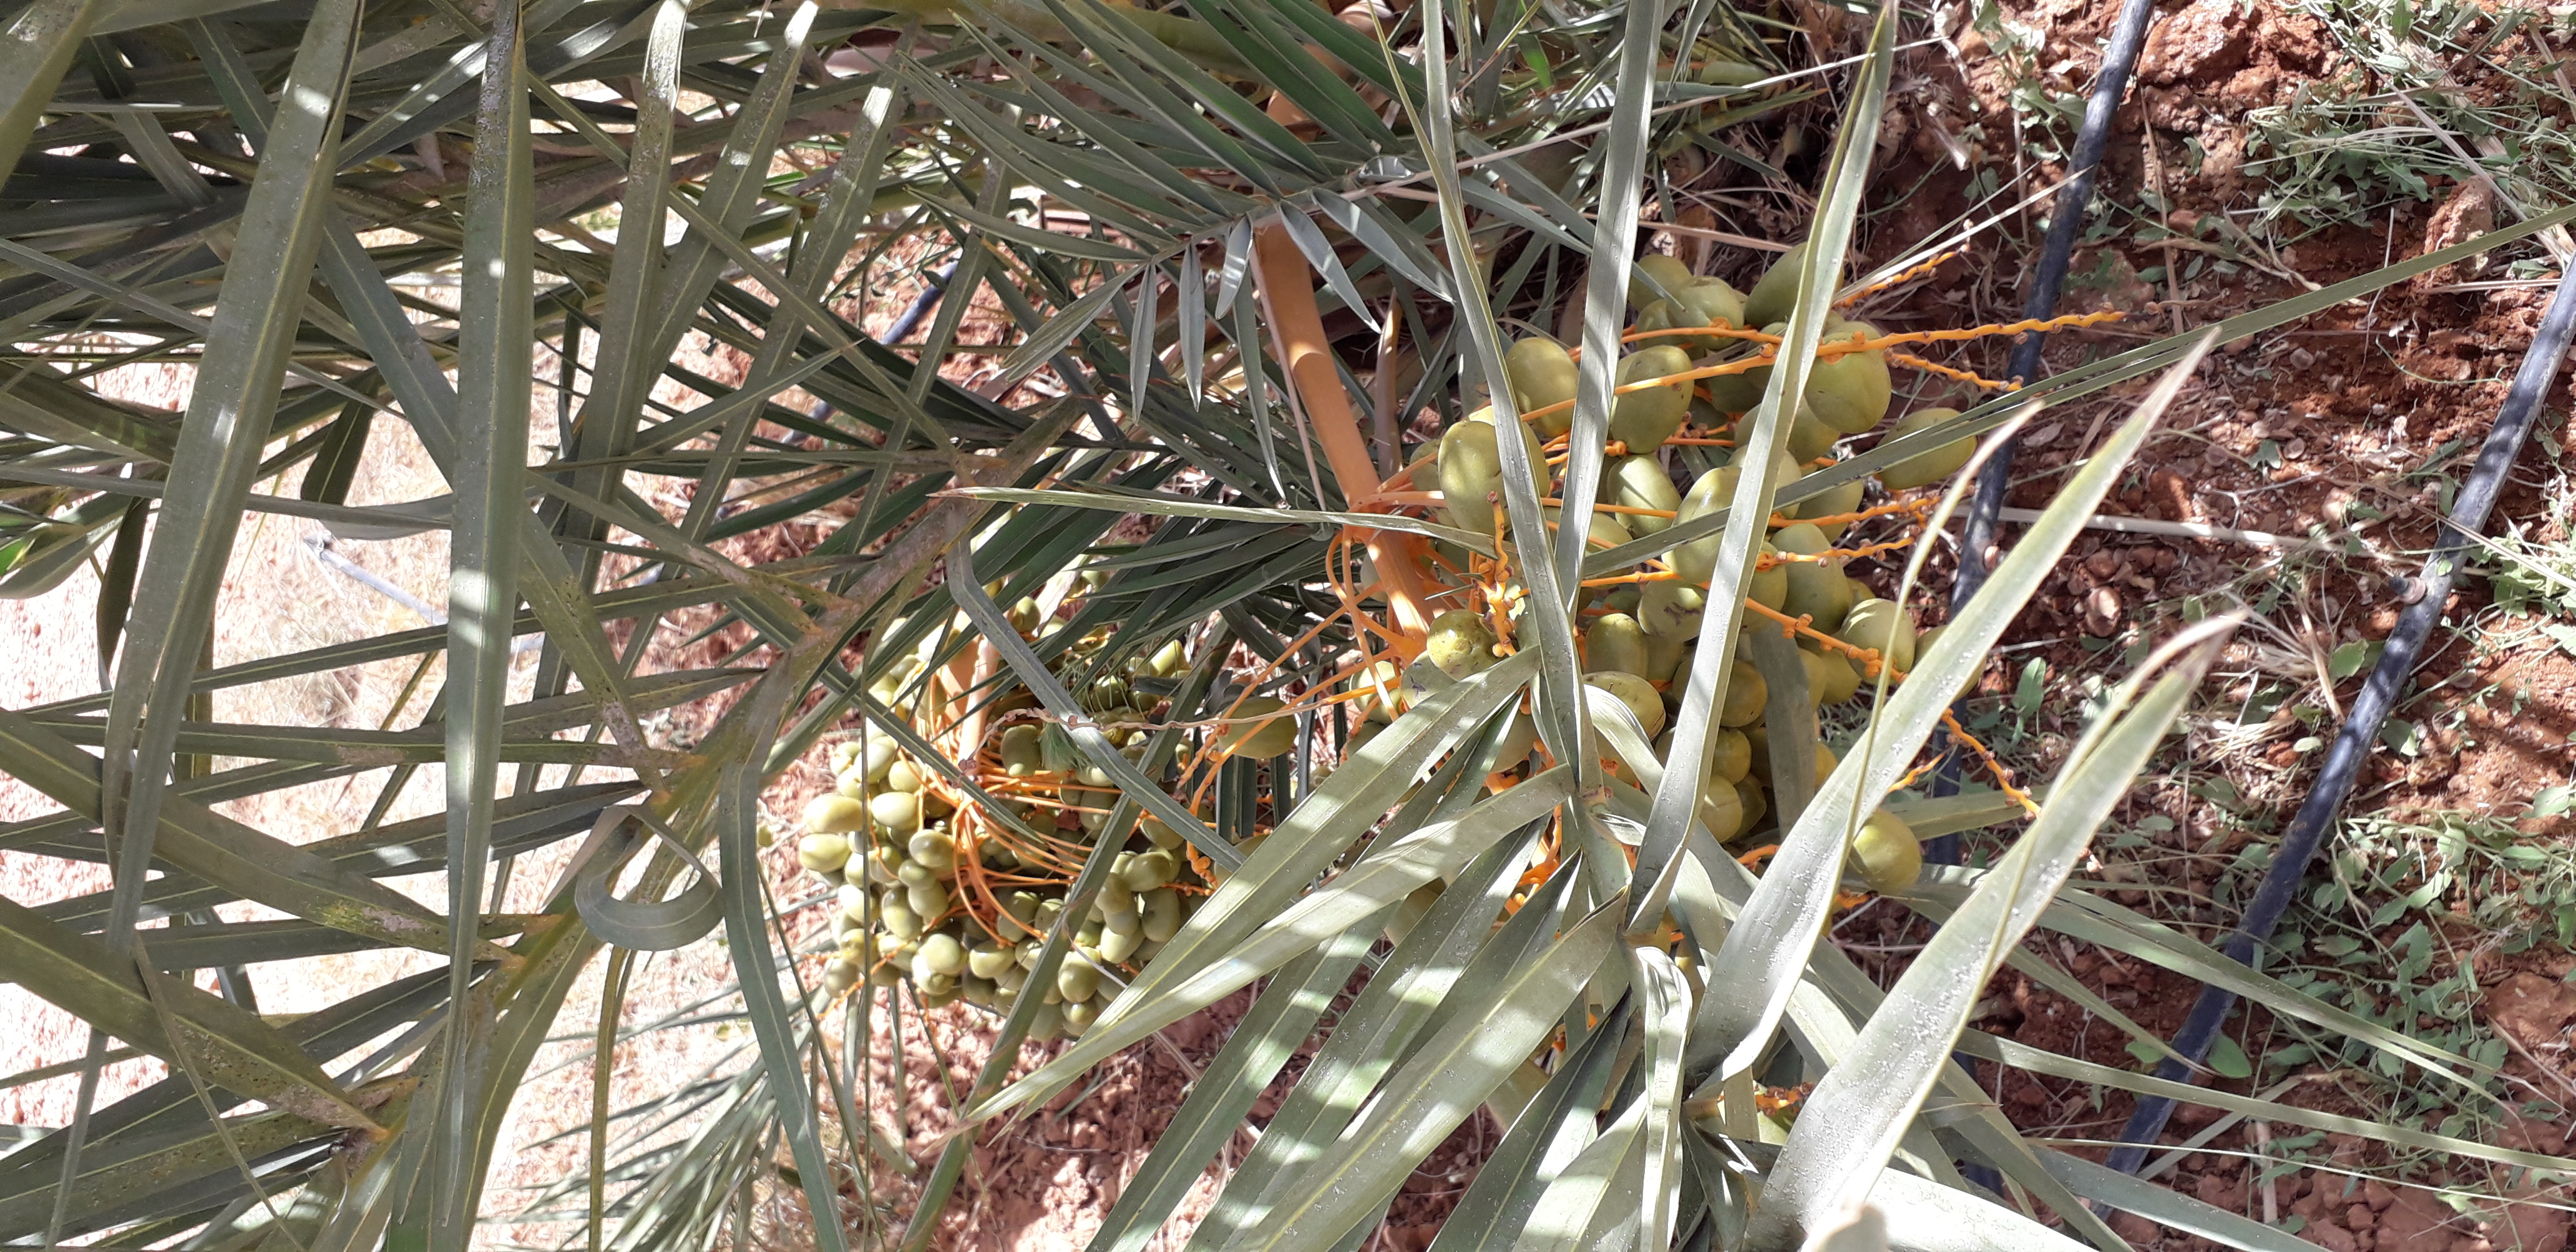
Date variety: Boufagous